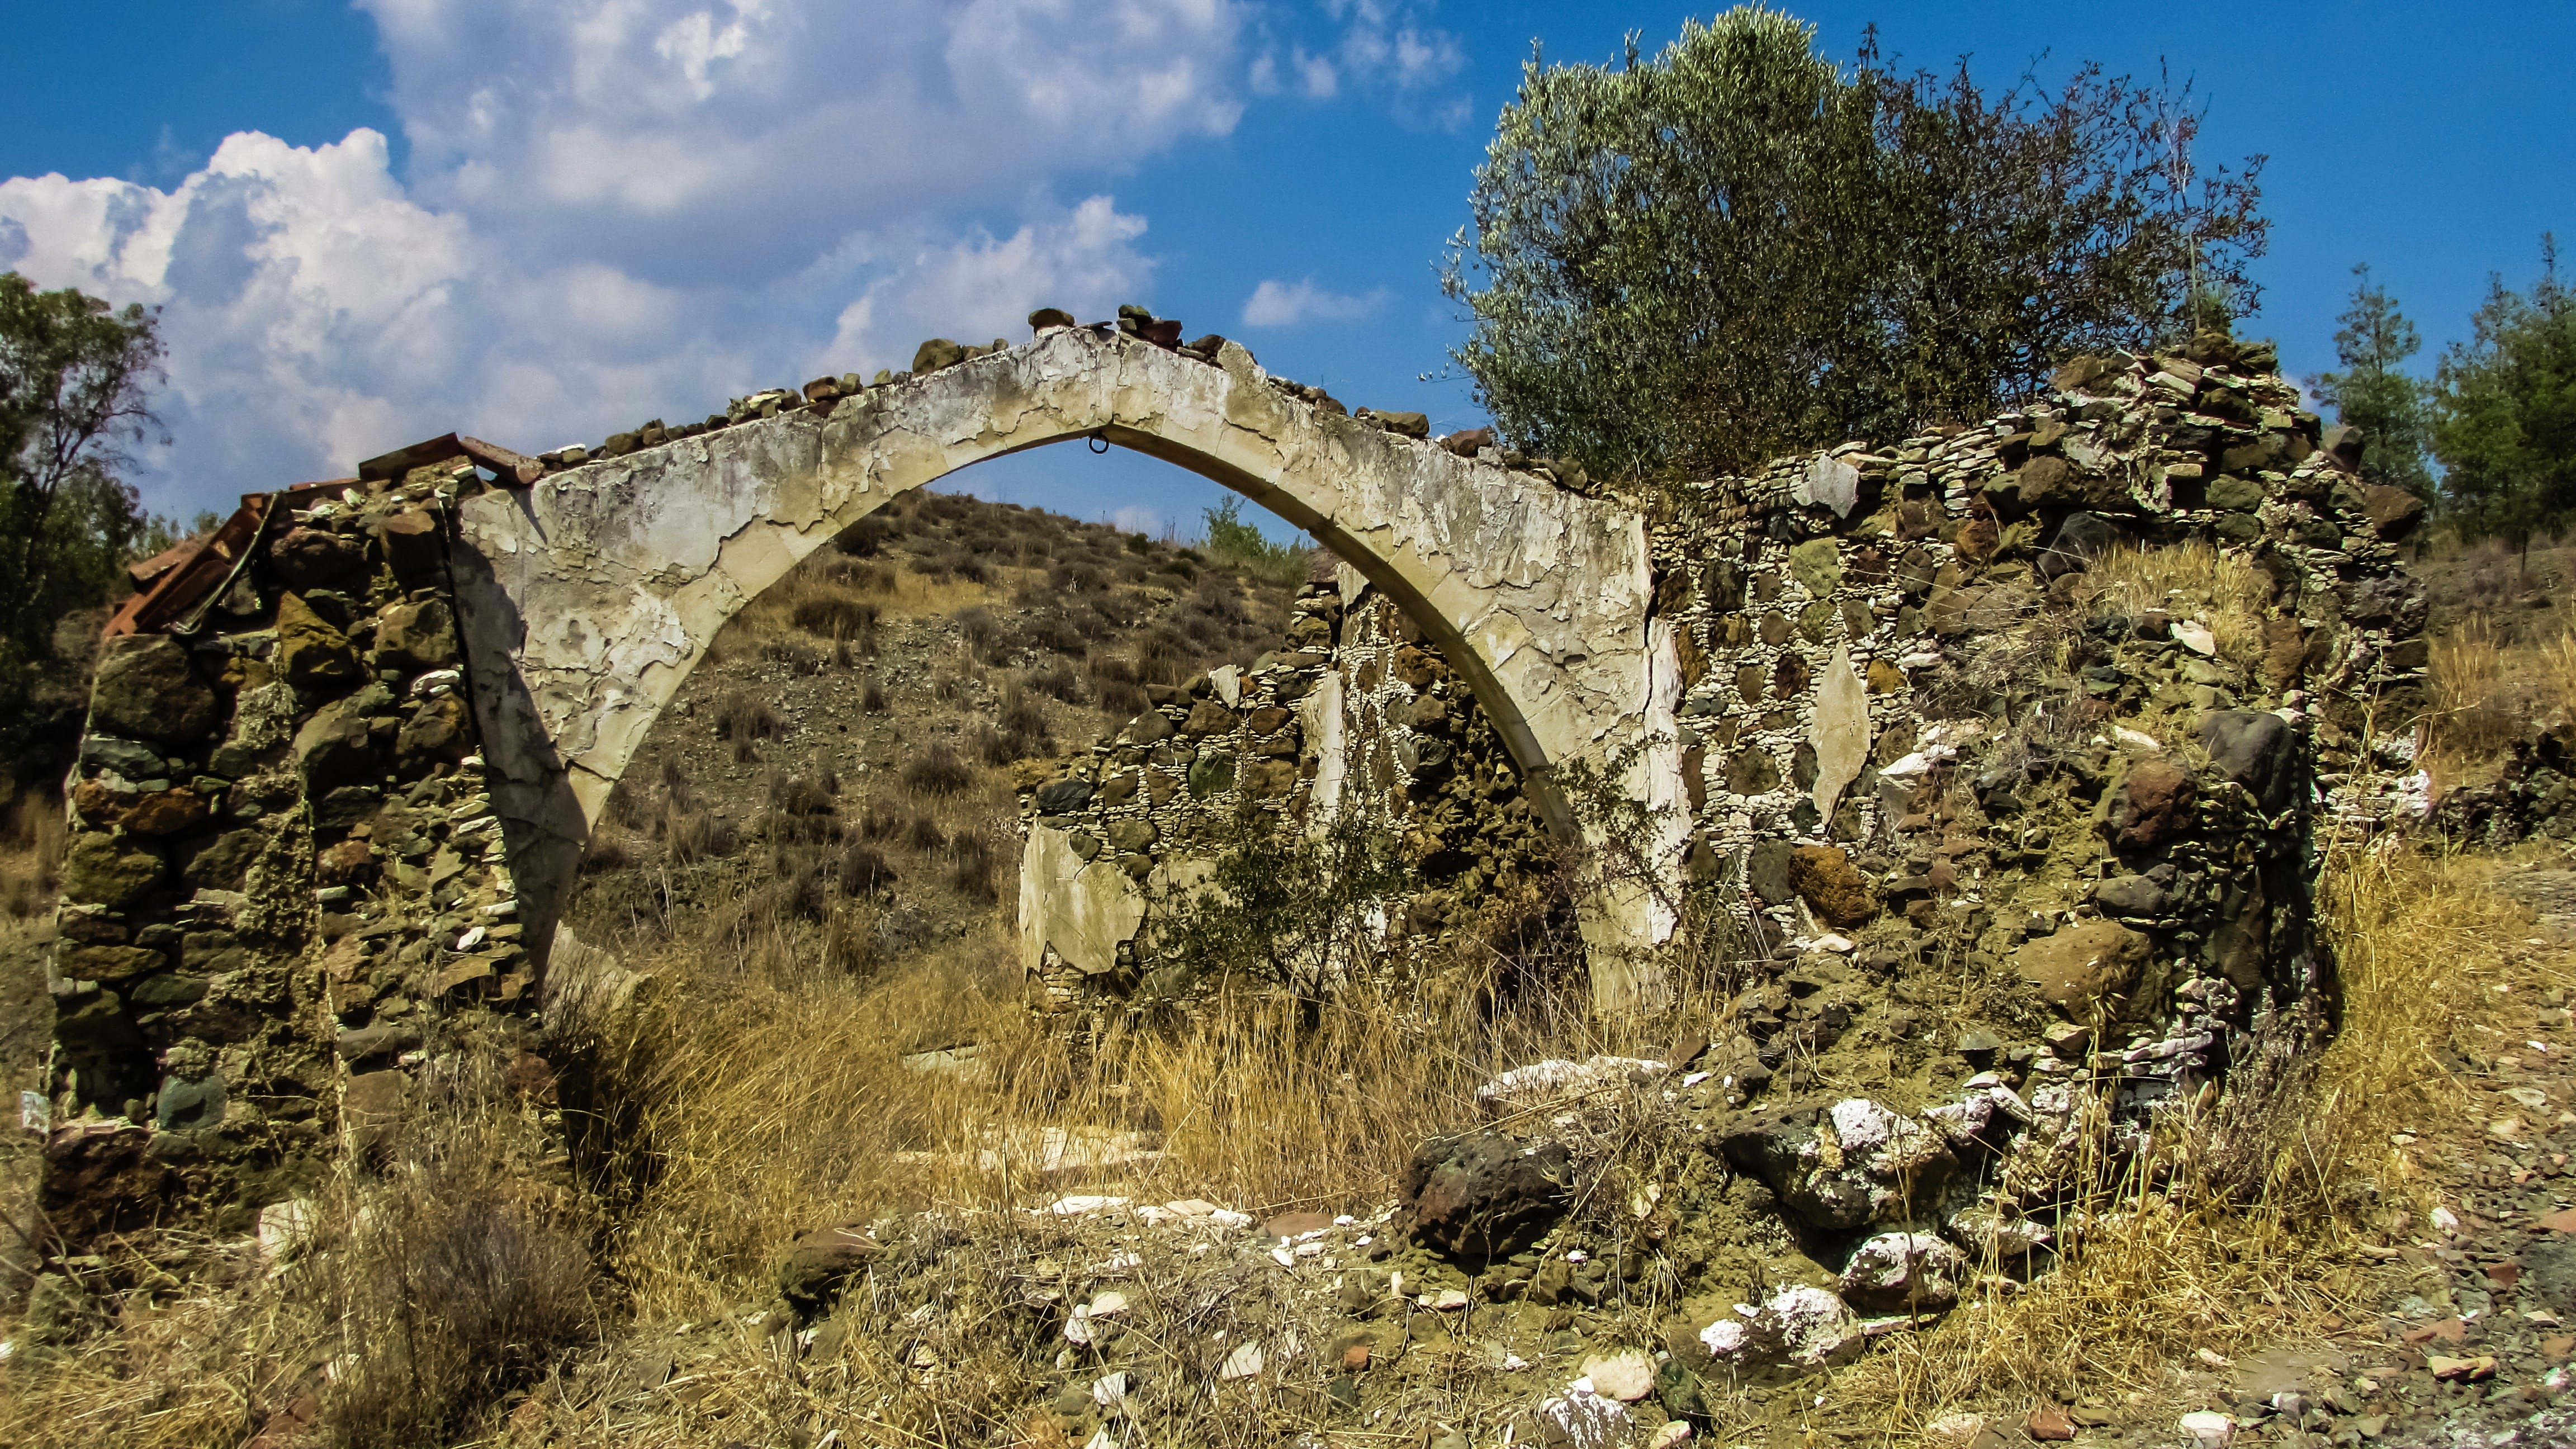
rock, bridge, house, old, arch, destroyed, ruins, cyprus, ruined, sha, ancient history